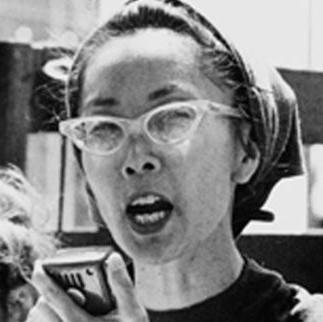
Age: 46